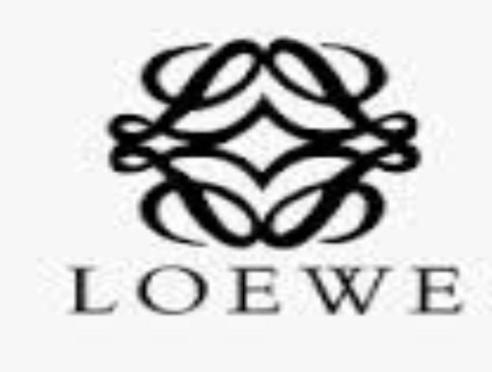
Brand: loewe
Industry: Clothes